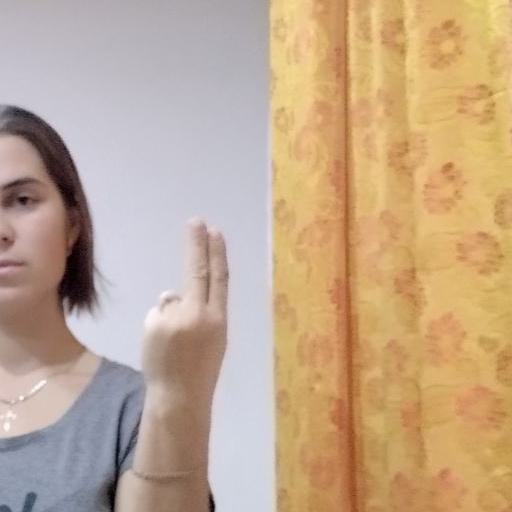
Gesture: two_up_inverted